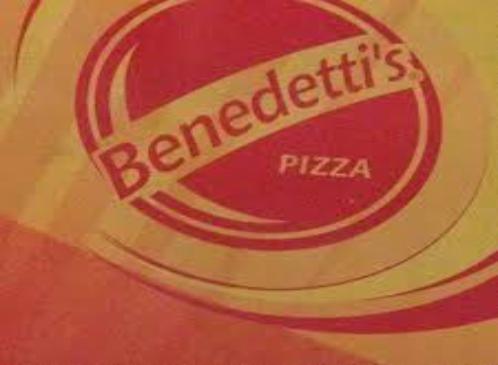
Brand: Benedetti's Pizza
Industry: Food